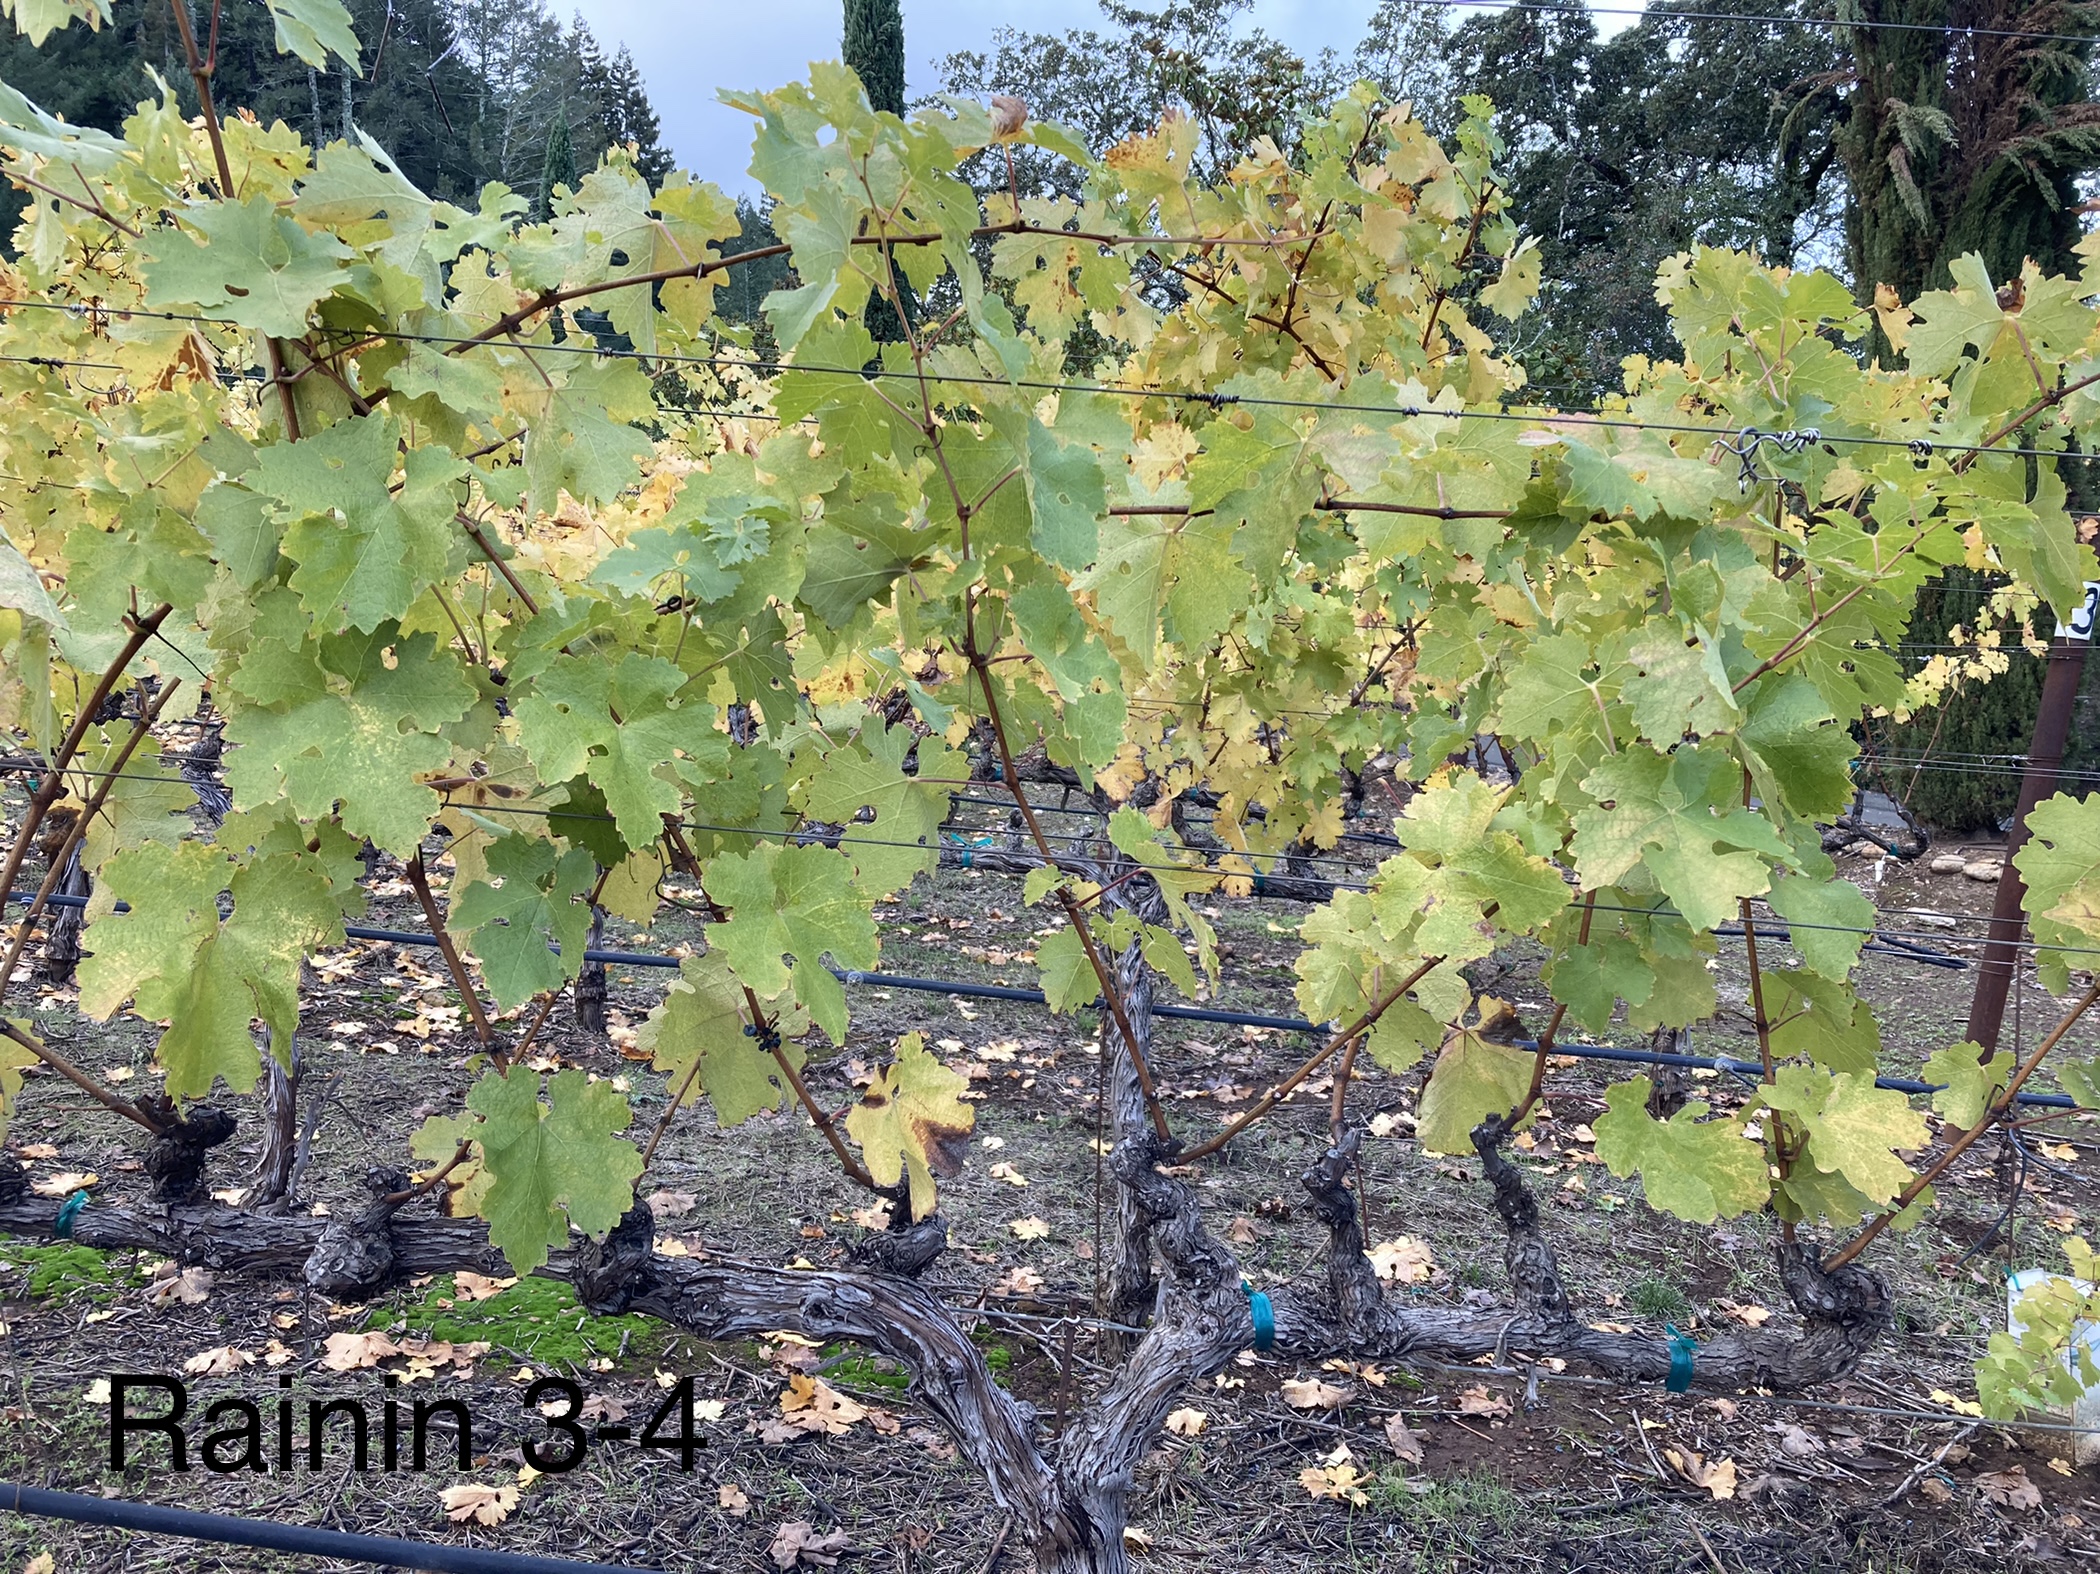
Label: No Virus